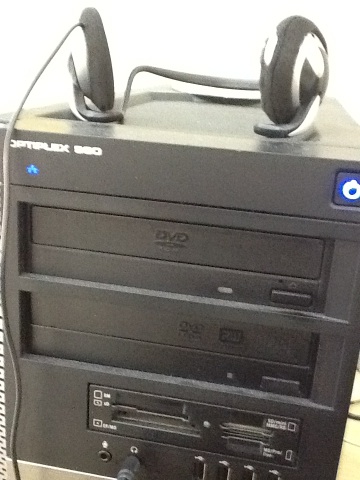Question: I'm not sure if my computer's turned on. Is the computer turned on?
Answer: yes